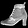
Label: Ankle boot